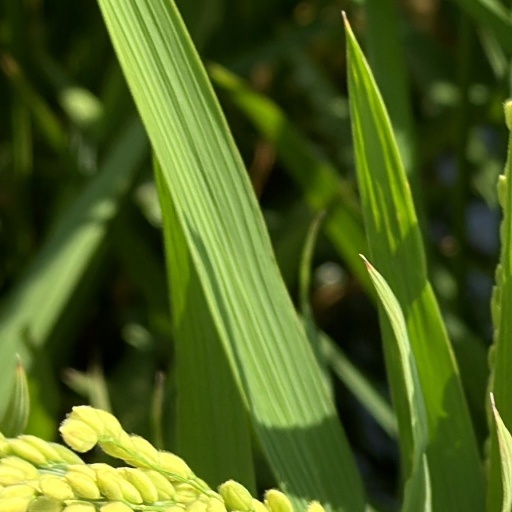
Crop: rice